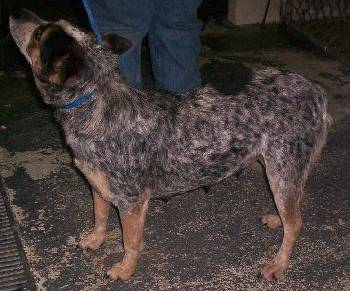
Label: dog